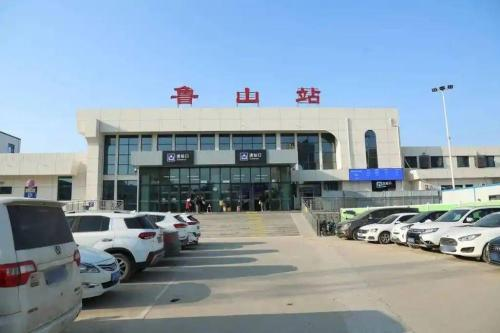
地标名称：鲁山站
所在城市：平顶山市·鲁山县